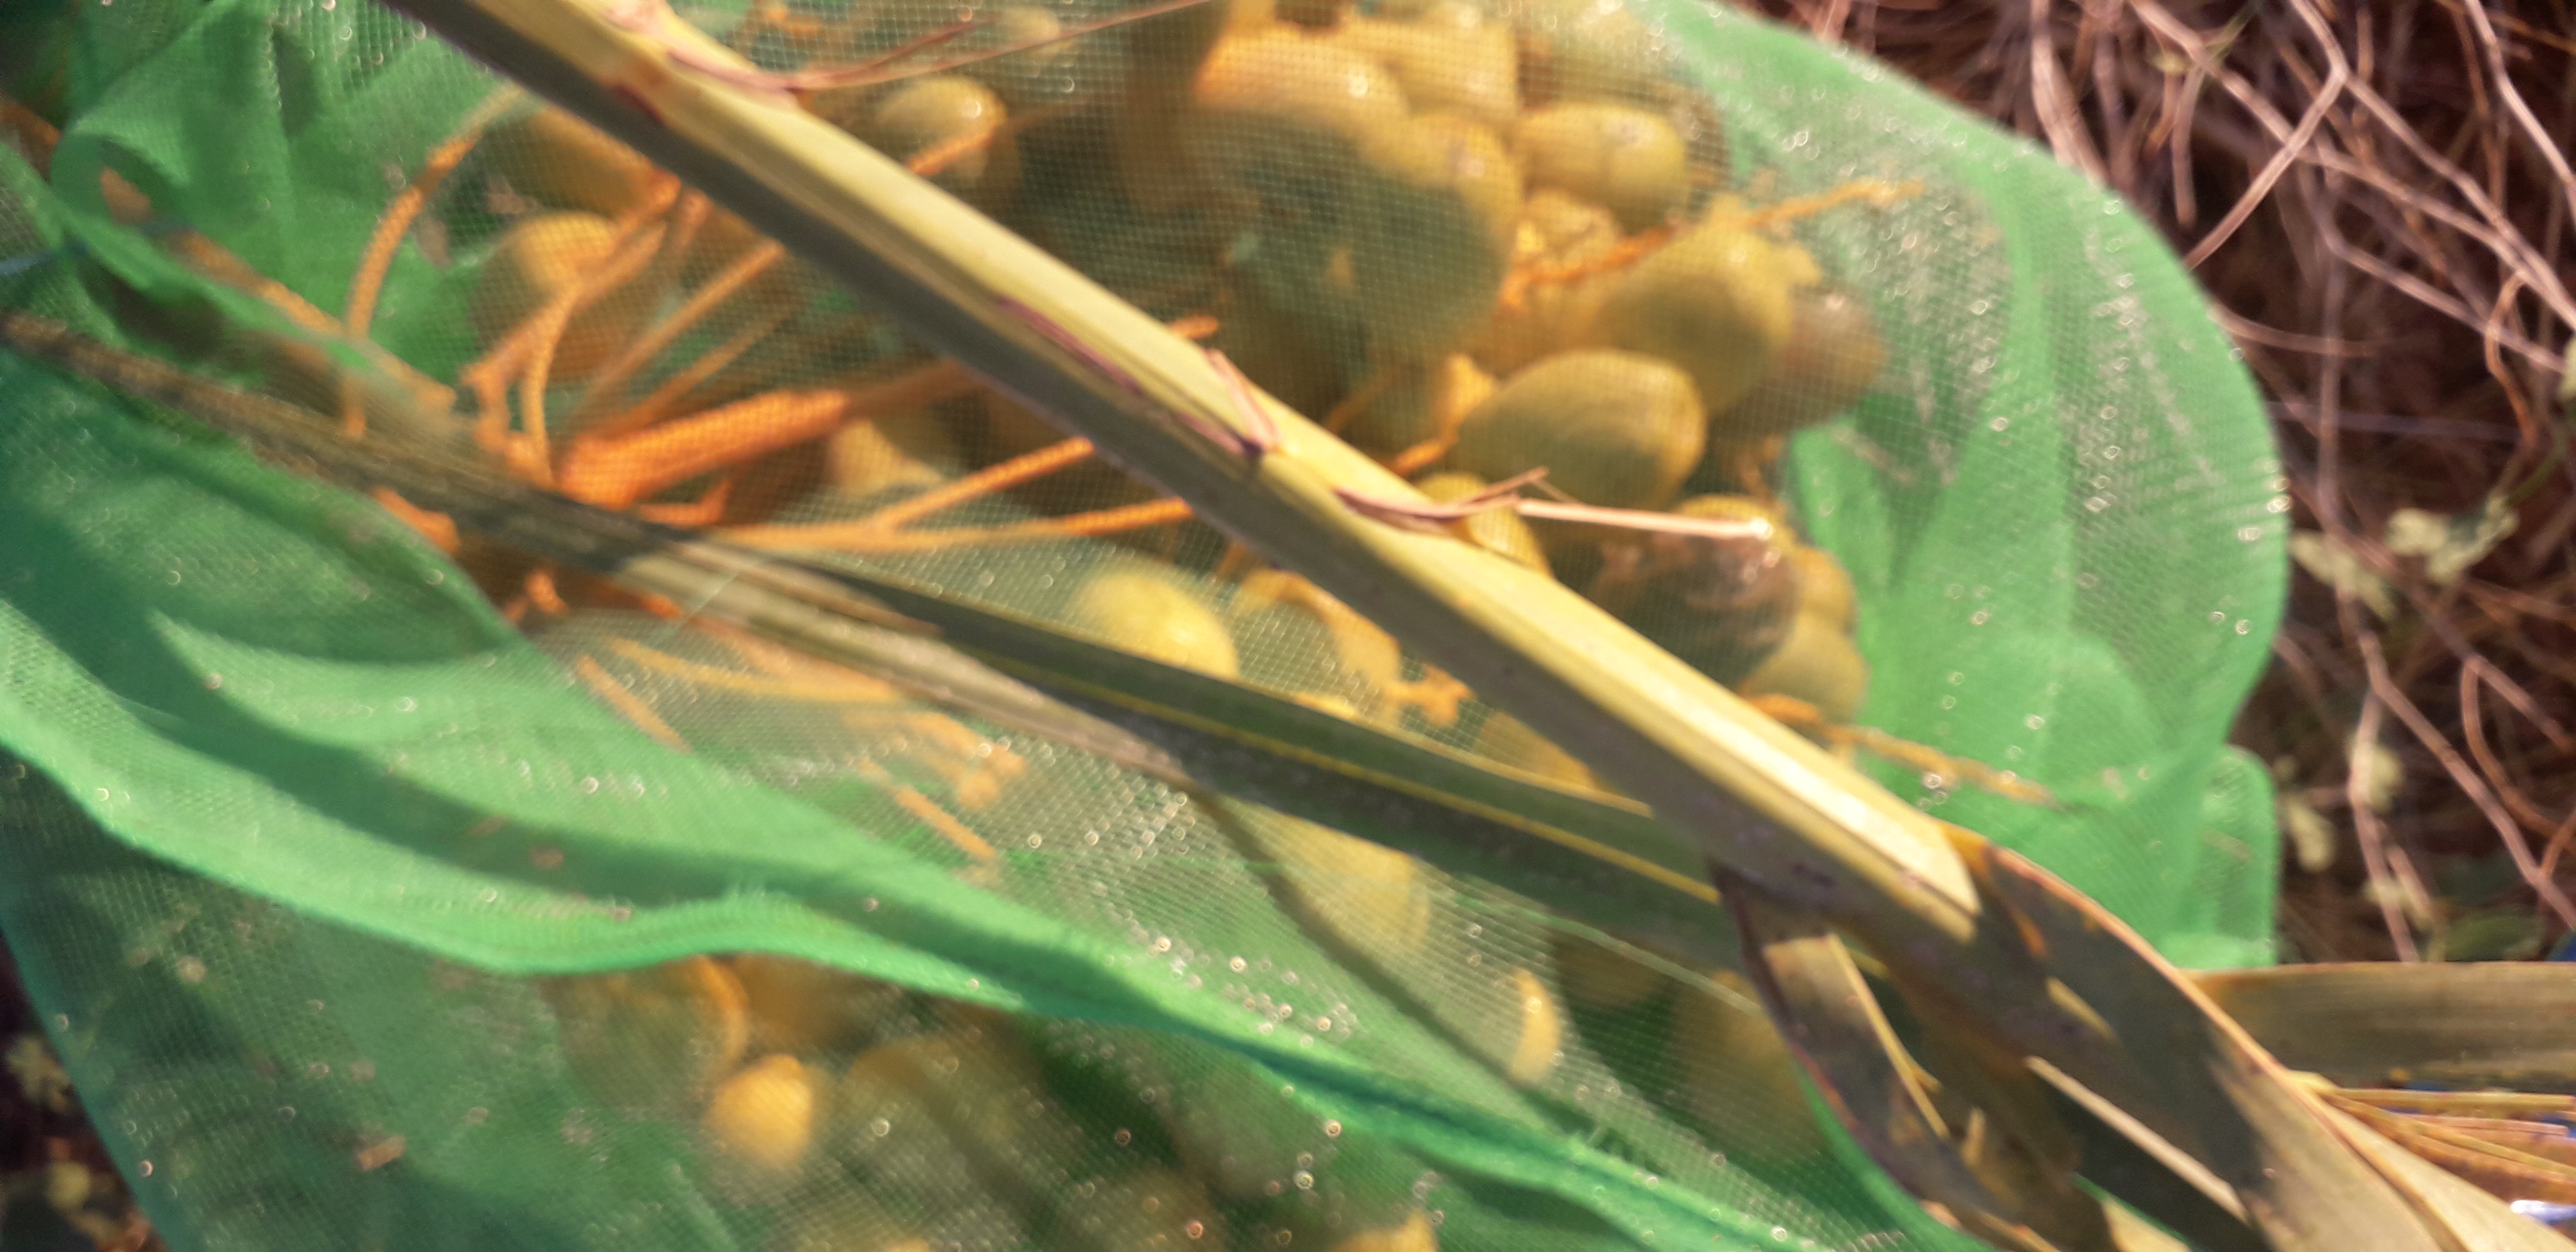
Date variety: Boufagous